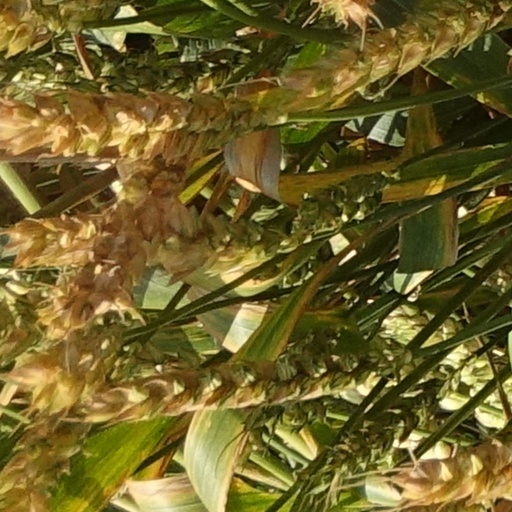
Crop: wheat